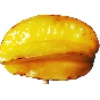
Label: Carambula 1